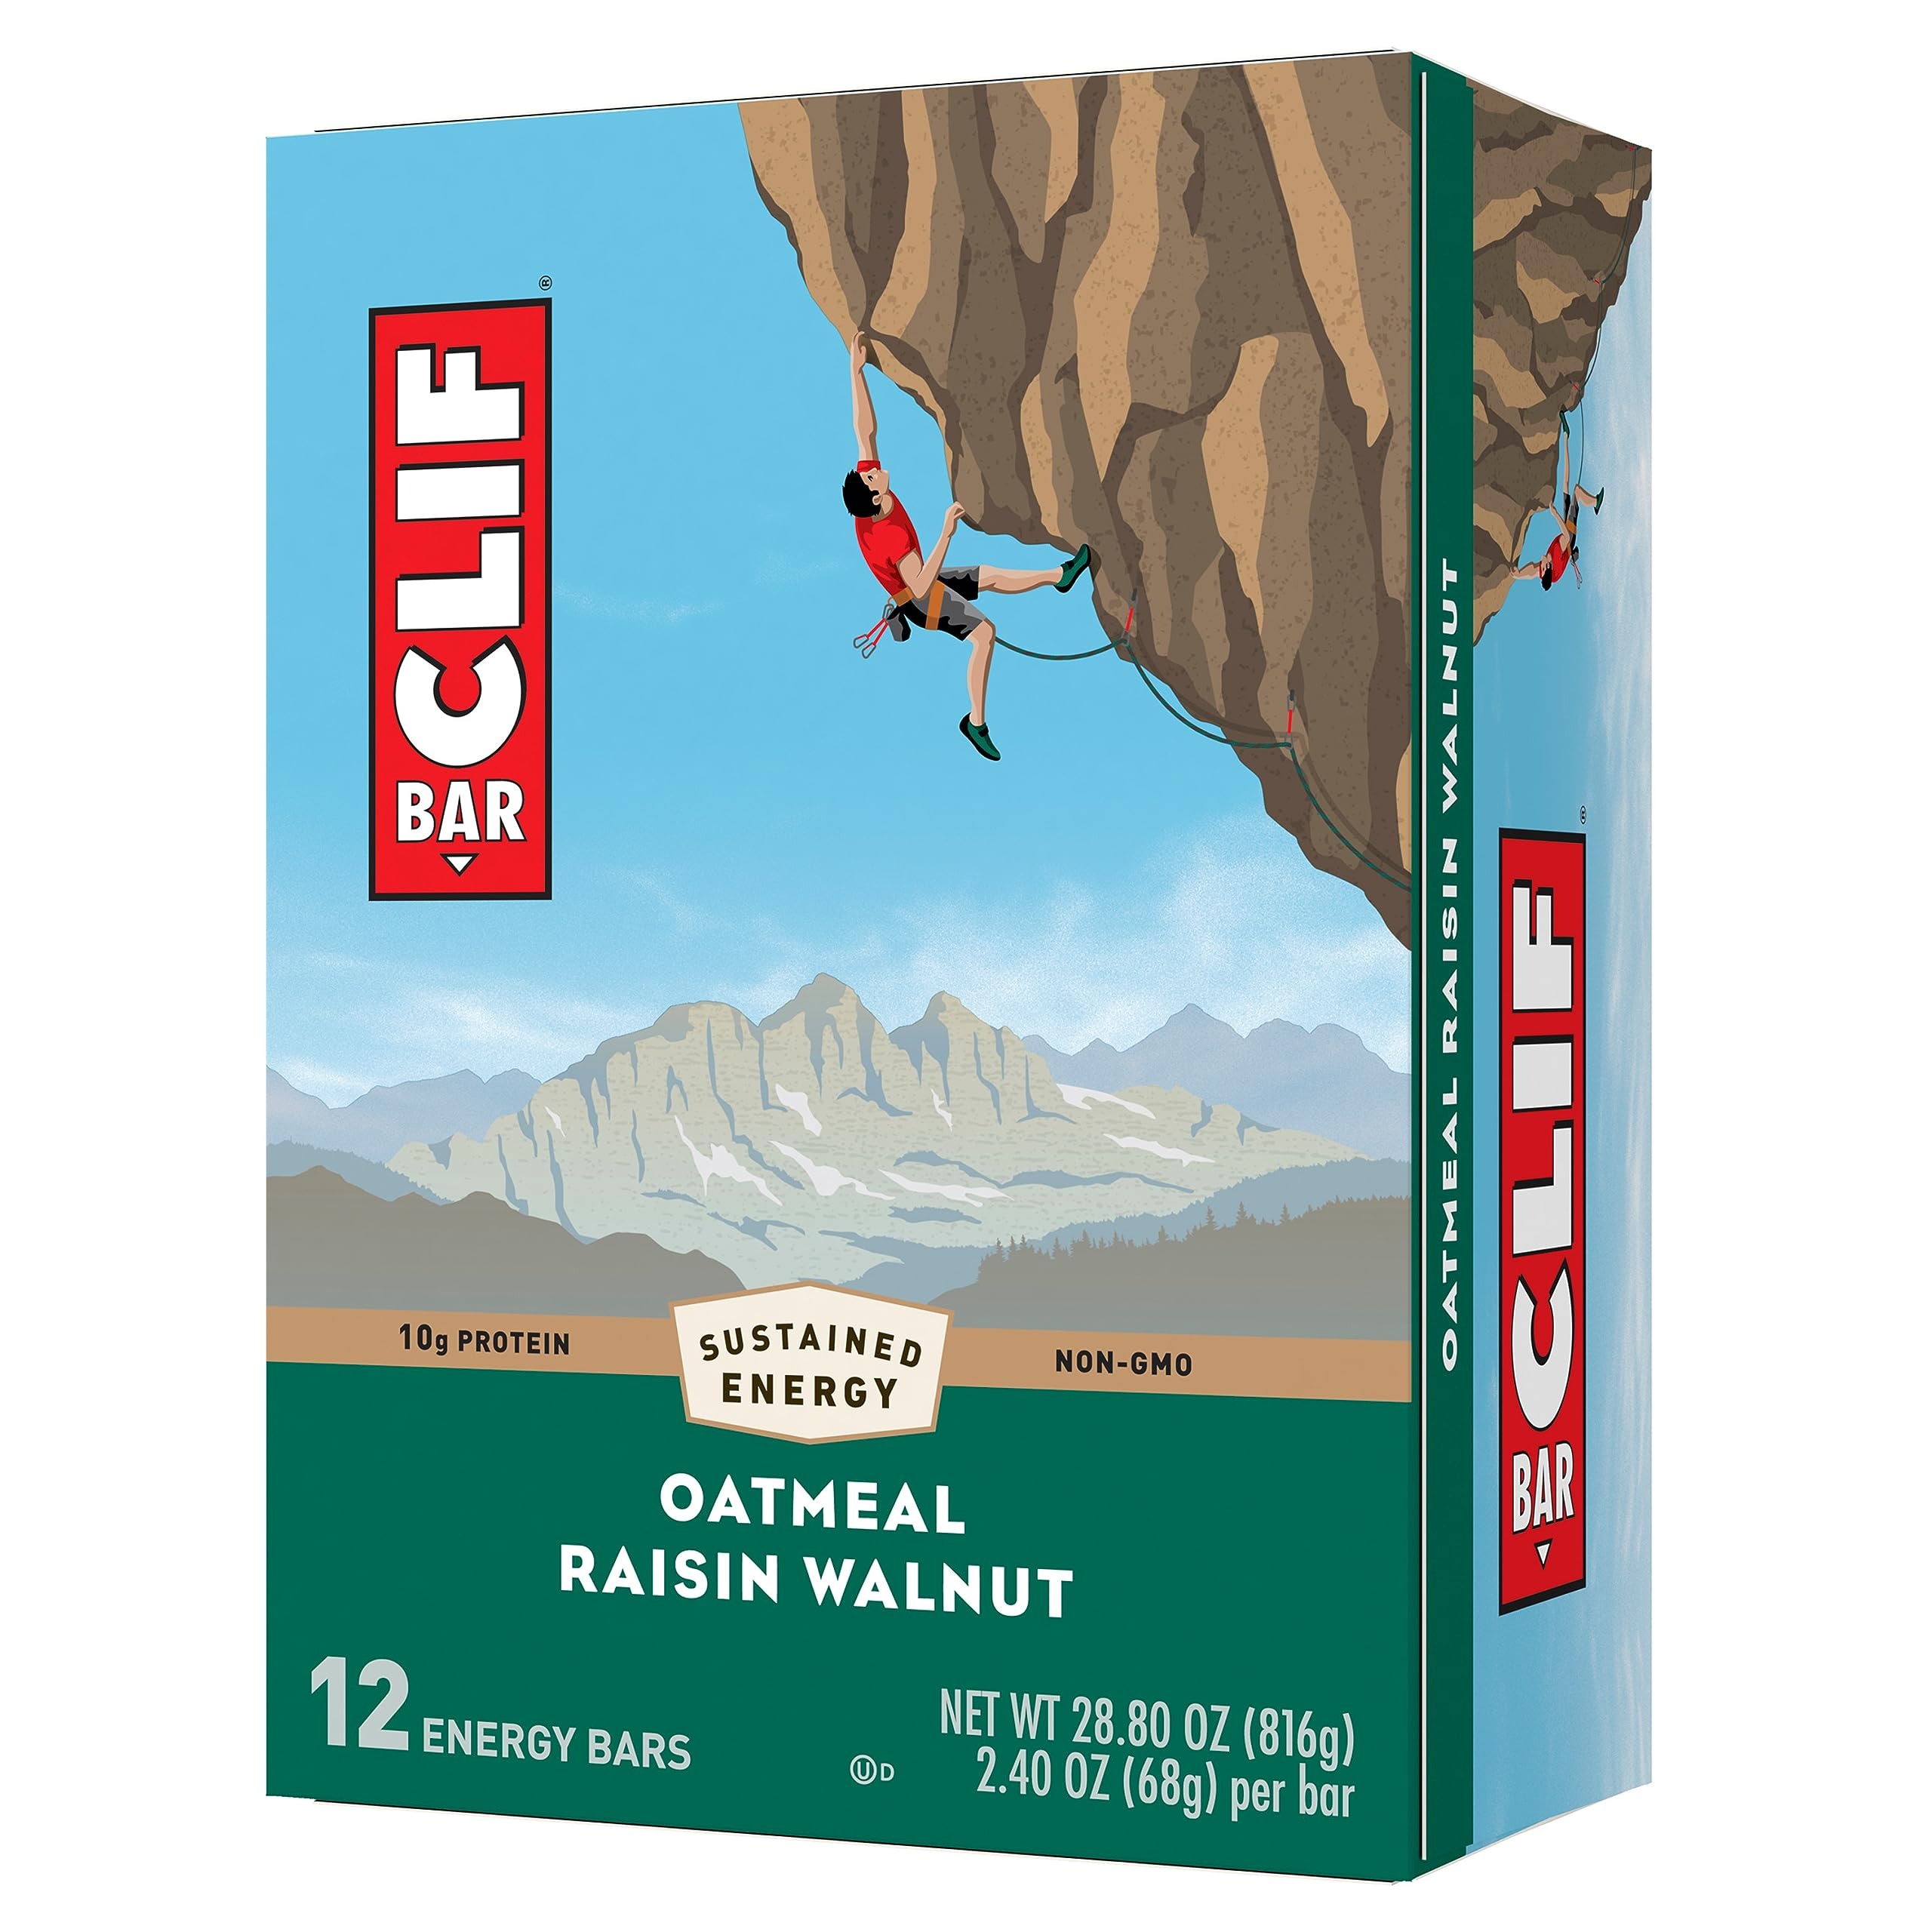
Item Name: CLIF BAR - Oatmeal Raisin Walnut - Made with Organic Oats - Non-GMO - Plant Based - Energy Bars - 2.4 oz. (12 Pack)
Bullet Point 1: WHOLESOME INGREDIENTS: CLIF BAR Energy Bars are non-GMO and made with plant-based ingredients like organic rolled oats - keeping your energy up never felt (or tasted) so good (packaging may vary)
Bullet Point 2: SUSTAINED ENERGY: CLIF BAR is The Ultimate Energy Bar, purposefully crafted with a mix of protein, fat, and carbohydrates to sustain active bodies before and during long, moderate-intensity activity
Bullet Point 3: OATMEAL RAISIN GOODNESS: Deliciously made with plump raisins, sweet cinnamon, and crunchy walnuts for home-baked cookie flavor
Bullet Point 4: CRAFTED WITH PURPOSE: CLIF BAR energy bars are made in LEED certified bakeries that use renewable electricity* as part of our mission to help support a more sustainable food system
Bullet Point 5: ON-THE-GO ENERGY: Whether you need sustained energy for hiking, climbing, skiing, or a long bike ride, CLIF BAR delivers wholesome, delicious energy that’s all wrapped up and ready to go
Value: 28.8
Unit: Ounce

Price: 9.59